St. Mary's Orthodox Valiyapally

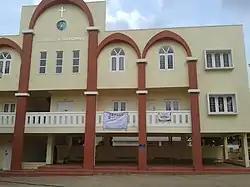
Parsonage at St Mary's Orthodox Valiyapally in use since 2013

Harvest festival is celebrated every year on 15 August, which also happens to be the Indian Independence day. It involves regular morning Qurbana followed by breakfast and bid function, and lunch in the later part of the day.